Motovilikha Plants

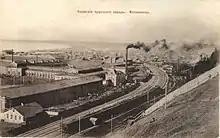
Motovilikha Plants in 1900

The origins of the plant can be traced back to the year 1736, when Empress Anna issued a decree to establish a smelter with the purpose of producing steel. This steel was specifically intended to be used in nearby factories that were operational during that time. The main objective was to supply steel blocks that would be utilized in the manufacturing of rifles and guns. As the 18th century drew to a close, the production of weapons commenced in the village of Motovilikha as a response to the growing demand. These guns manufactured in Motovilikha played a significant role in various conflicts that Russia participated in during the first half of the 19th century, including the infamous Napoleonic Wars and the Crimean War.